Slovene peasant revolt of 1515

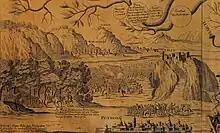
A 1715 painting of the revolt in Celje in 1515

The Slovene peasant revolt, also known as the all-Slovene peasant uprising, took place in 1515. The largest peasant revolt in the Slovene Lands, it started in Carniola in what is now Slovenia. About 80,000 rebels demanded the reintroduction of the original feudal obligations and trade rights (the so-called "old rights"), and a right to decide about the taxes. The spark which started this uprising was when magistrates imprisoned and executed a delegation of ethnic German peasants of the Gottschee region that complained to their landlord, Jörg von Thurn. In return, a popular uprising killed von Thurn and the revolt spread to other regions. The revolt was put down by an army that included mercenaries of the Holy Roman Empire, with the deciding battle fought at Cilli. The event is an important part of Slovenian national identity as the first example of the Slovene language written down is the phrase , included in a poem written by a German mercenary who fought in the revolt.